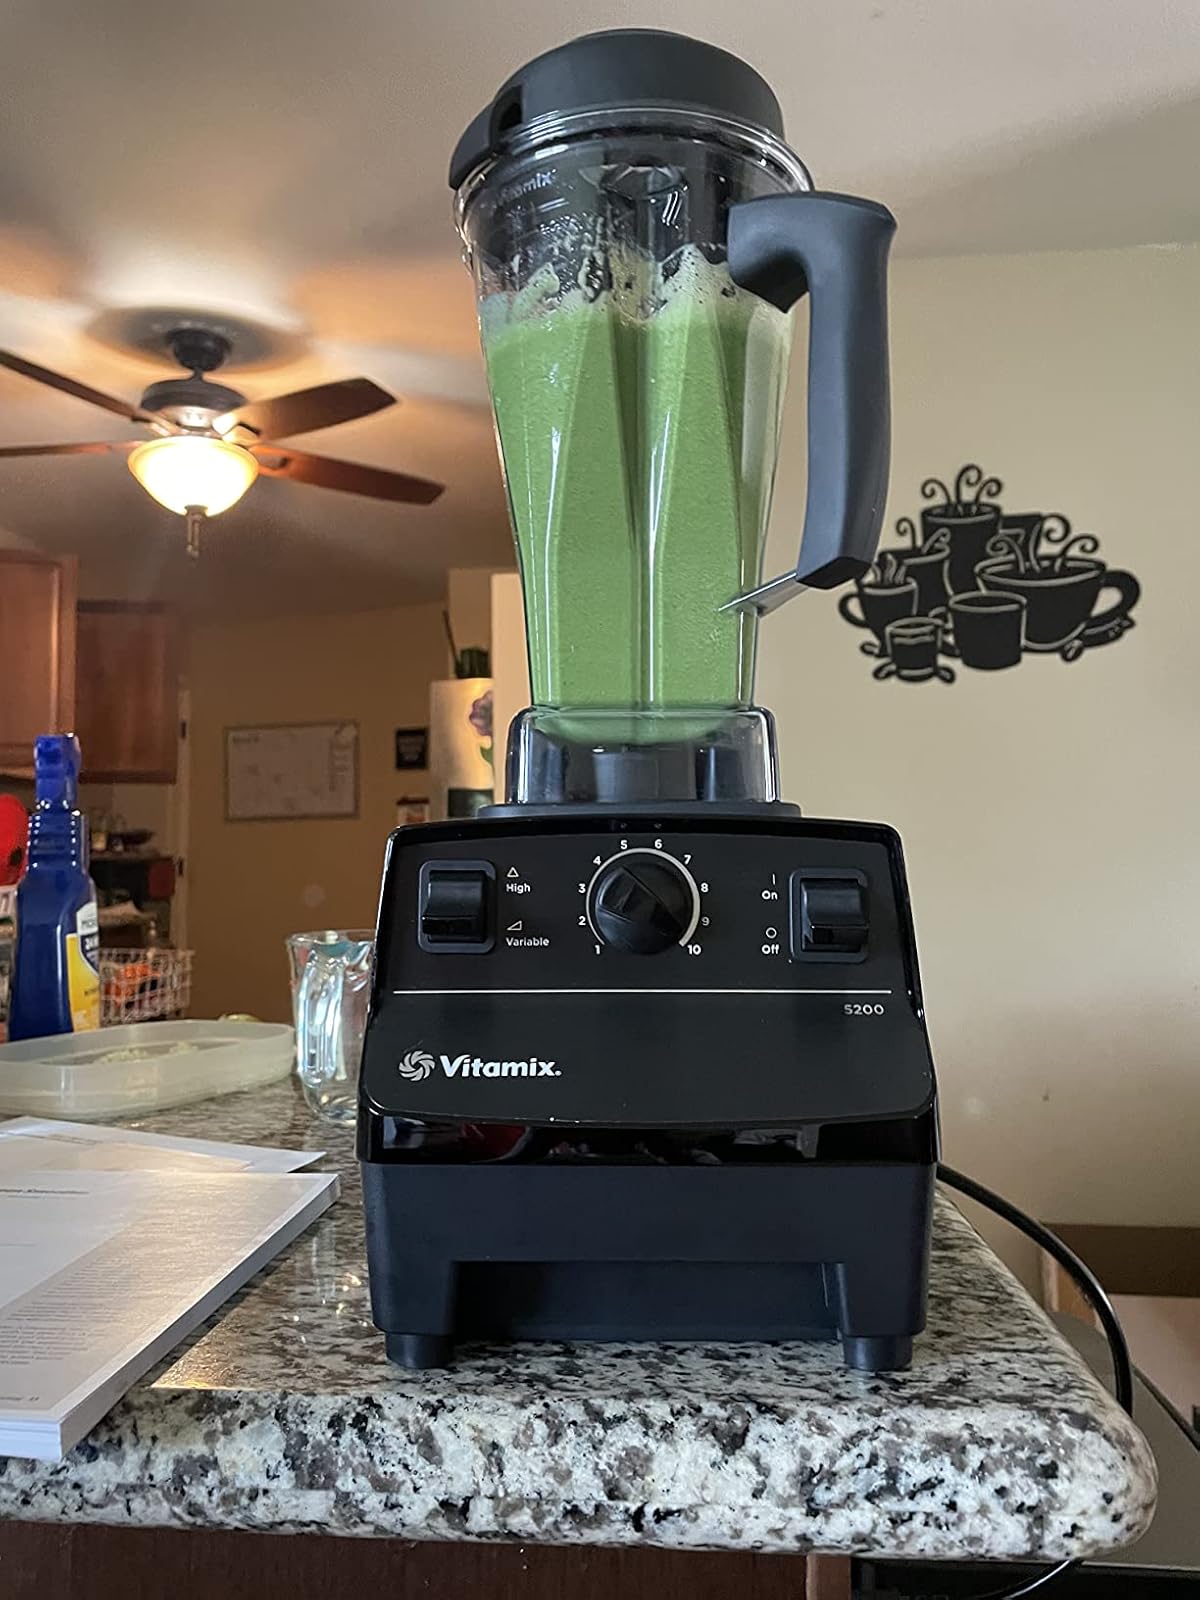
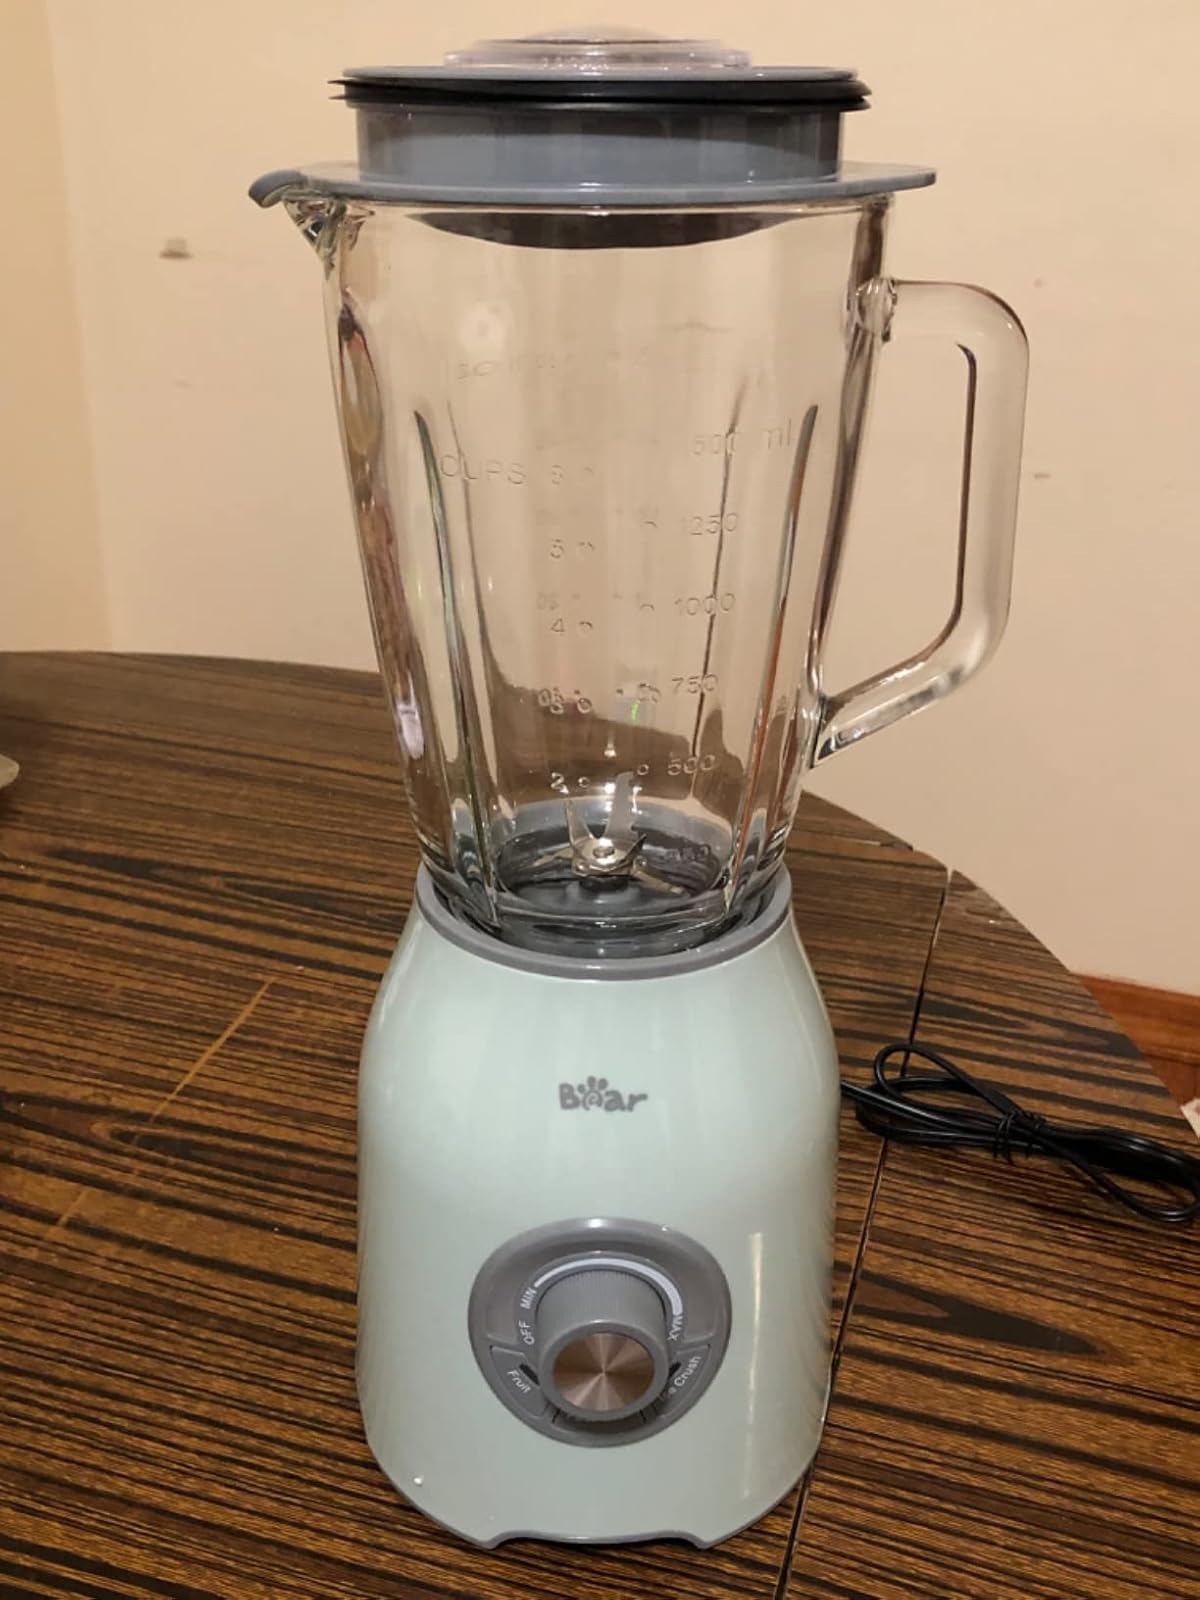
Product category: items_blender
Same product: no